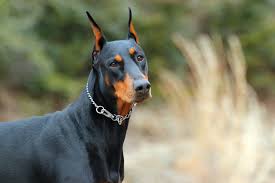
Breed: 209-n000054-Doberman